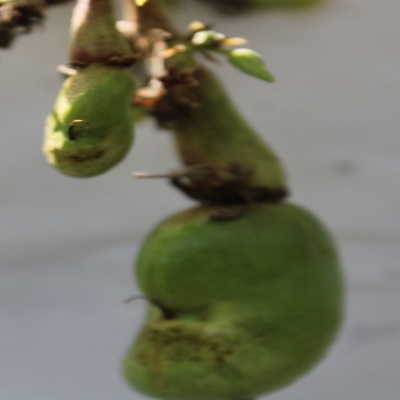
Crop: Cashew
Condition: healthy